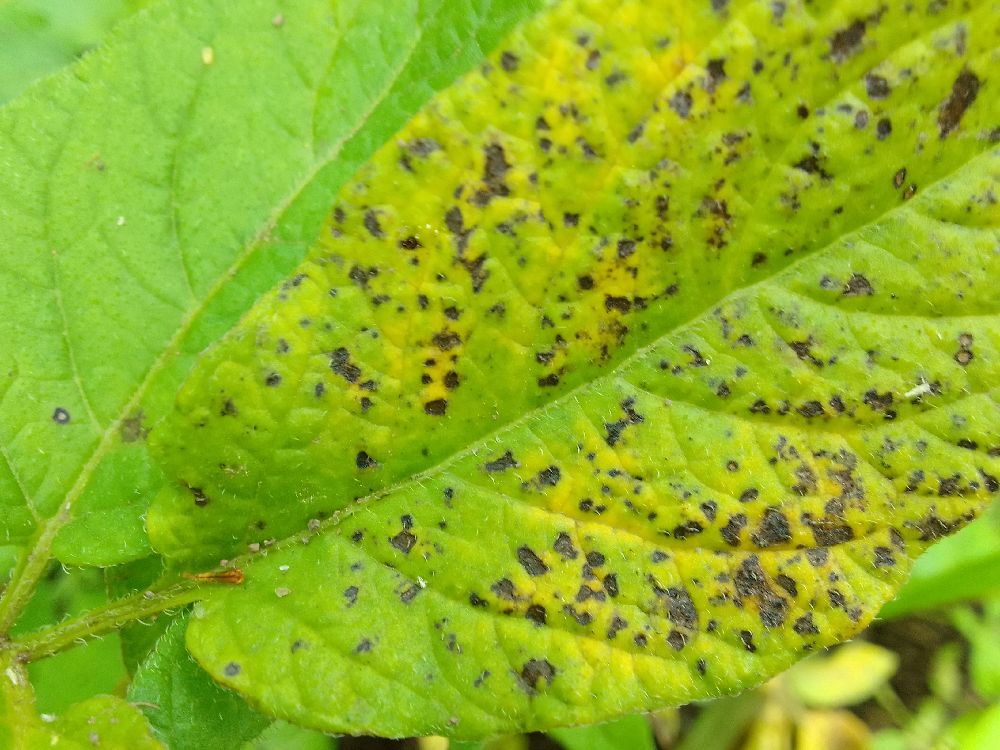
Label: Early blight